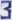
Number: 3